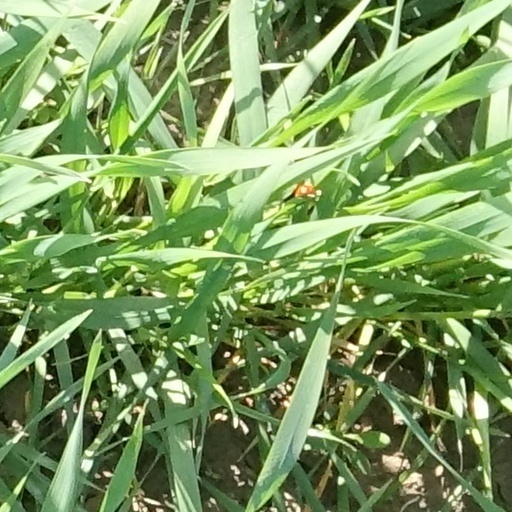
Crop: wheat